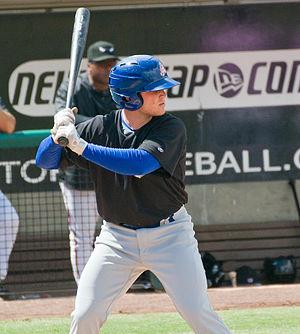
Max Robert Stassi est un receveur des Astros de Houston de la Ligue majeure de baseball.